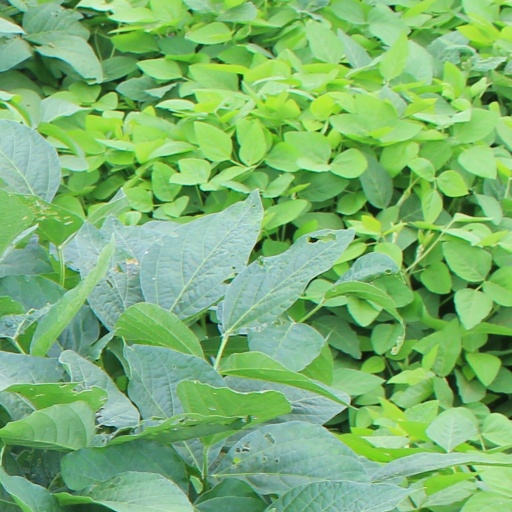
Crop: soybean